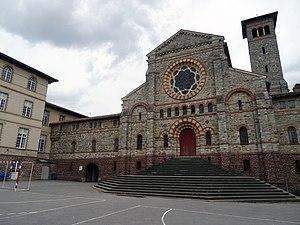
Chapelle du collège Saint-Vincent
Le quartier Thabor - Saint-Hélier - Alphonse Guérin est un quartier de la ville de Rennes. Comme tout quartier rennais il est composé de plusieurs sous-quartiers :
L'église Saint-Aubin est une église située à Saint-Aubin-du-Cormier, en France.
Le lycée Saint-Vincent Providence de Rennes est un lycée privé catholique d’enseignement polyvalent sous contrat d'association avec l'État. Il se situe aux nᵒˢ 57-75, rue de Paris, dans le quartier du Thabor à Rennes. Il porte le nom de l'ecclésiastique saint Vincent de Paul. Le lycée fait partie de l'ensemble scolaire Saint-Vincent Providence, accueillant 2 250 élèves de l'école maternelle aux classes préparatoires aux grandes écoles et 180 professeurs du primaire et du secondaire sont chargés de leur enseignement.